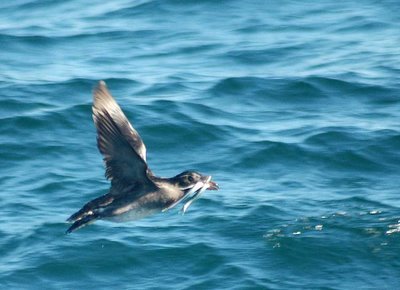
the bird has black crown and nape, gray breast, belly and wings, the head and beak are proportional to its body size.
medium sized skinny bird with grey and white belly, white breast, and black wings.
a medium sized bird with a grey belly, and a bill that curves downwards
this bird has small wings and blue-grey nape.
a bird that is mainly gray with a white eyebrow.
this bird has wings that are brown and has a long bill
this bird is black and gray in color, with a black beak.
a large bird with gray feathers, and long wings.
this bird has a grey bill and grey wings with dark eyes and retrices.
this bird has a large wing span, with a big bill.
Species: Rhinoceros Auklet